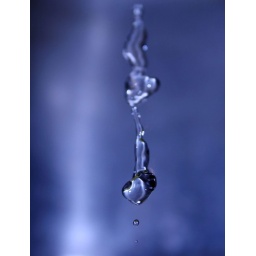
My first try on photograph water in the sink